African harp

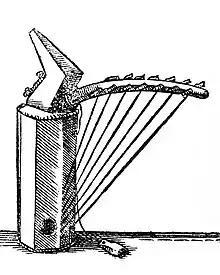
Typ 3: Detail from Plate XXXI in Syntagma musicum by Michael Praetorius, 1619. Probably shows a bowed harp of the Kele in Gabon with eight strings (one string is broken).

The image of the "cork in the bottle" for the second type describes a wooden body that has a spout-shaped opening at one end into which the lower end of the neck is inserted. This results in a solid connection. In some forms the junction is distinctly set off, forming a ridge in the outline in profile, in others the broad base has been wrapped in skin or occasionally carved as a human head.